The Air Up There

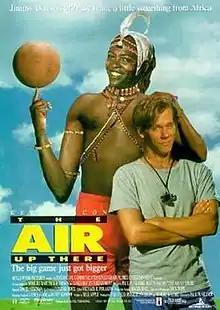
Theatrical release poster

The Air Up There is a 1994 American sports comedy film directed by Paul Michael Glaser and starring Kevin Bacon and Charles Gitonga Maina with Yolanda Vazquez as Sister Susan.